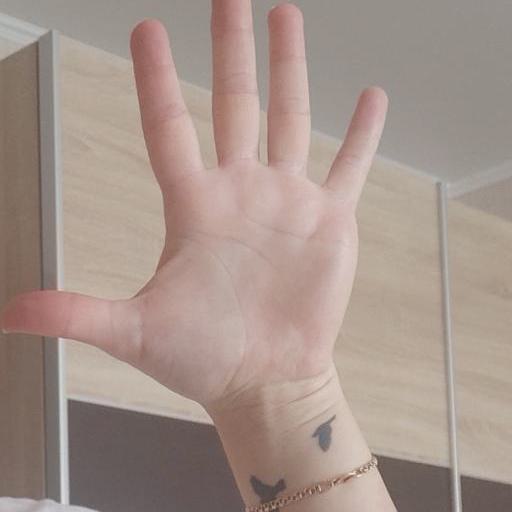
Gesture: palm